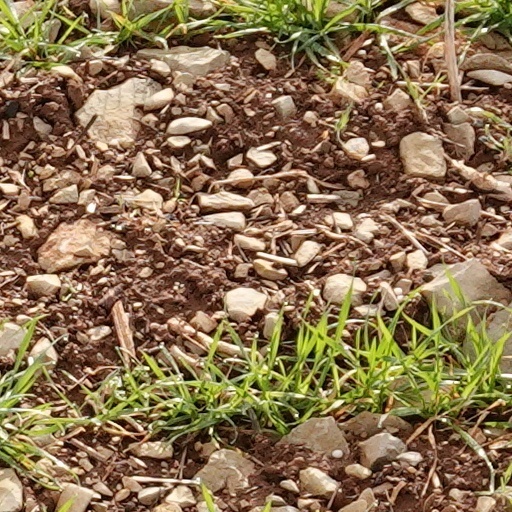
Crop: wheat